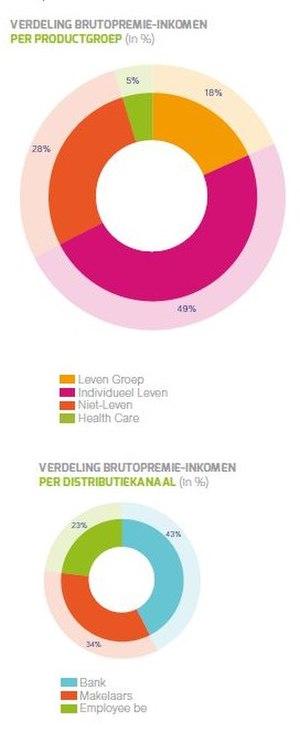
Stat 2014